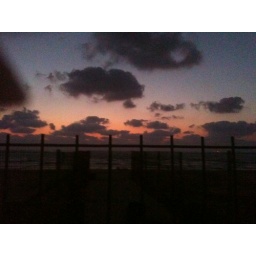
Sunsets from the beach near my house